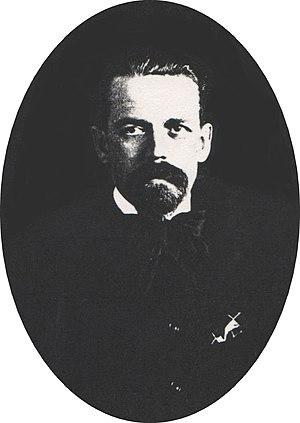
Portrait de Gabriel-Ursin Langé
Gabriel-Ursin Langé est un écrivain et poète français né à Rouen le 21 août 1884 et mort à Canterbury le 19 mai 1977.